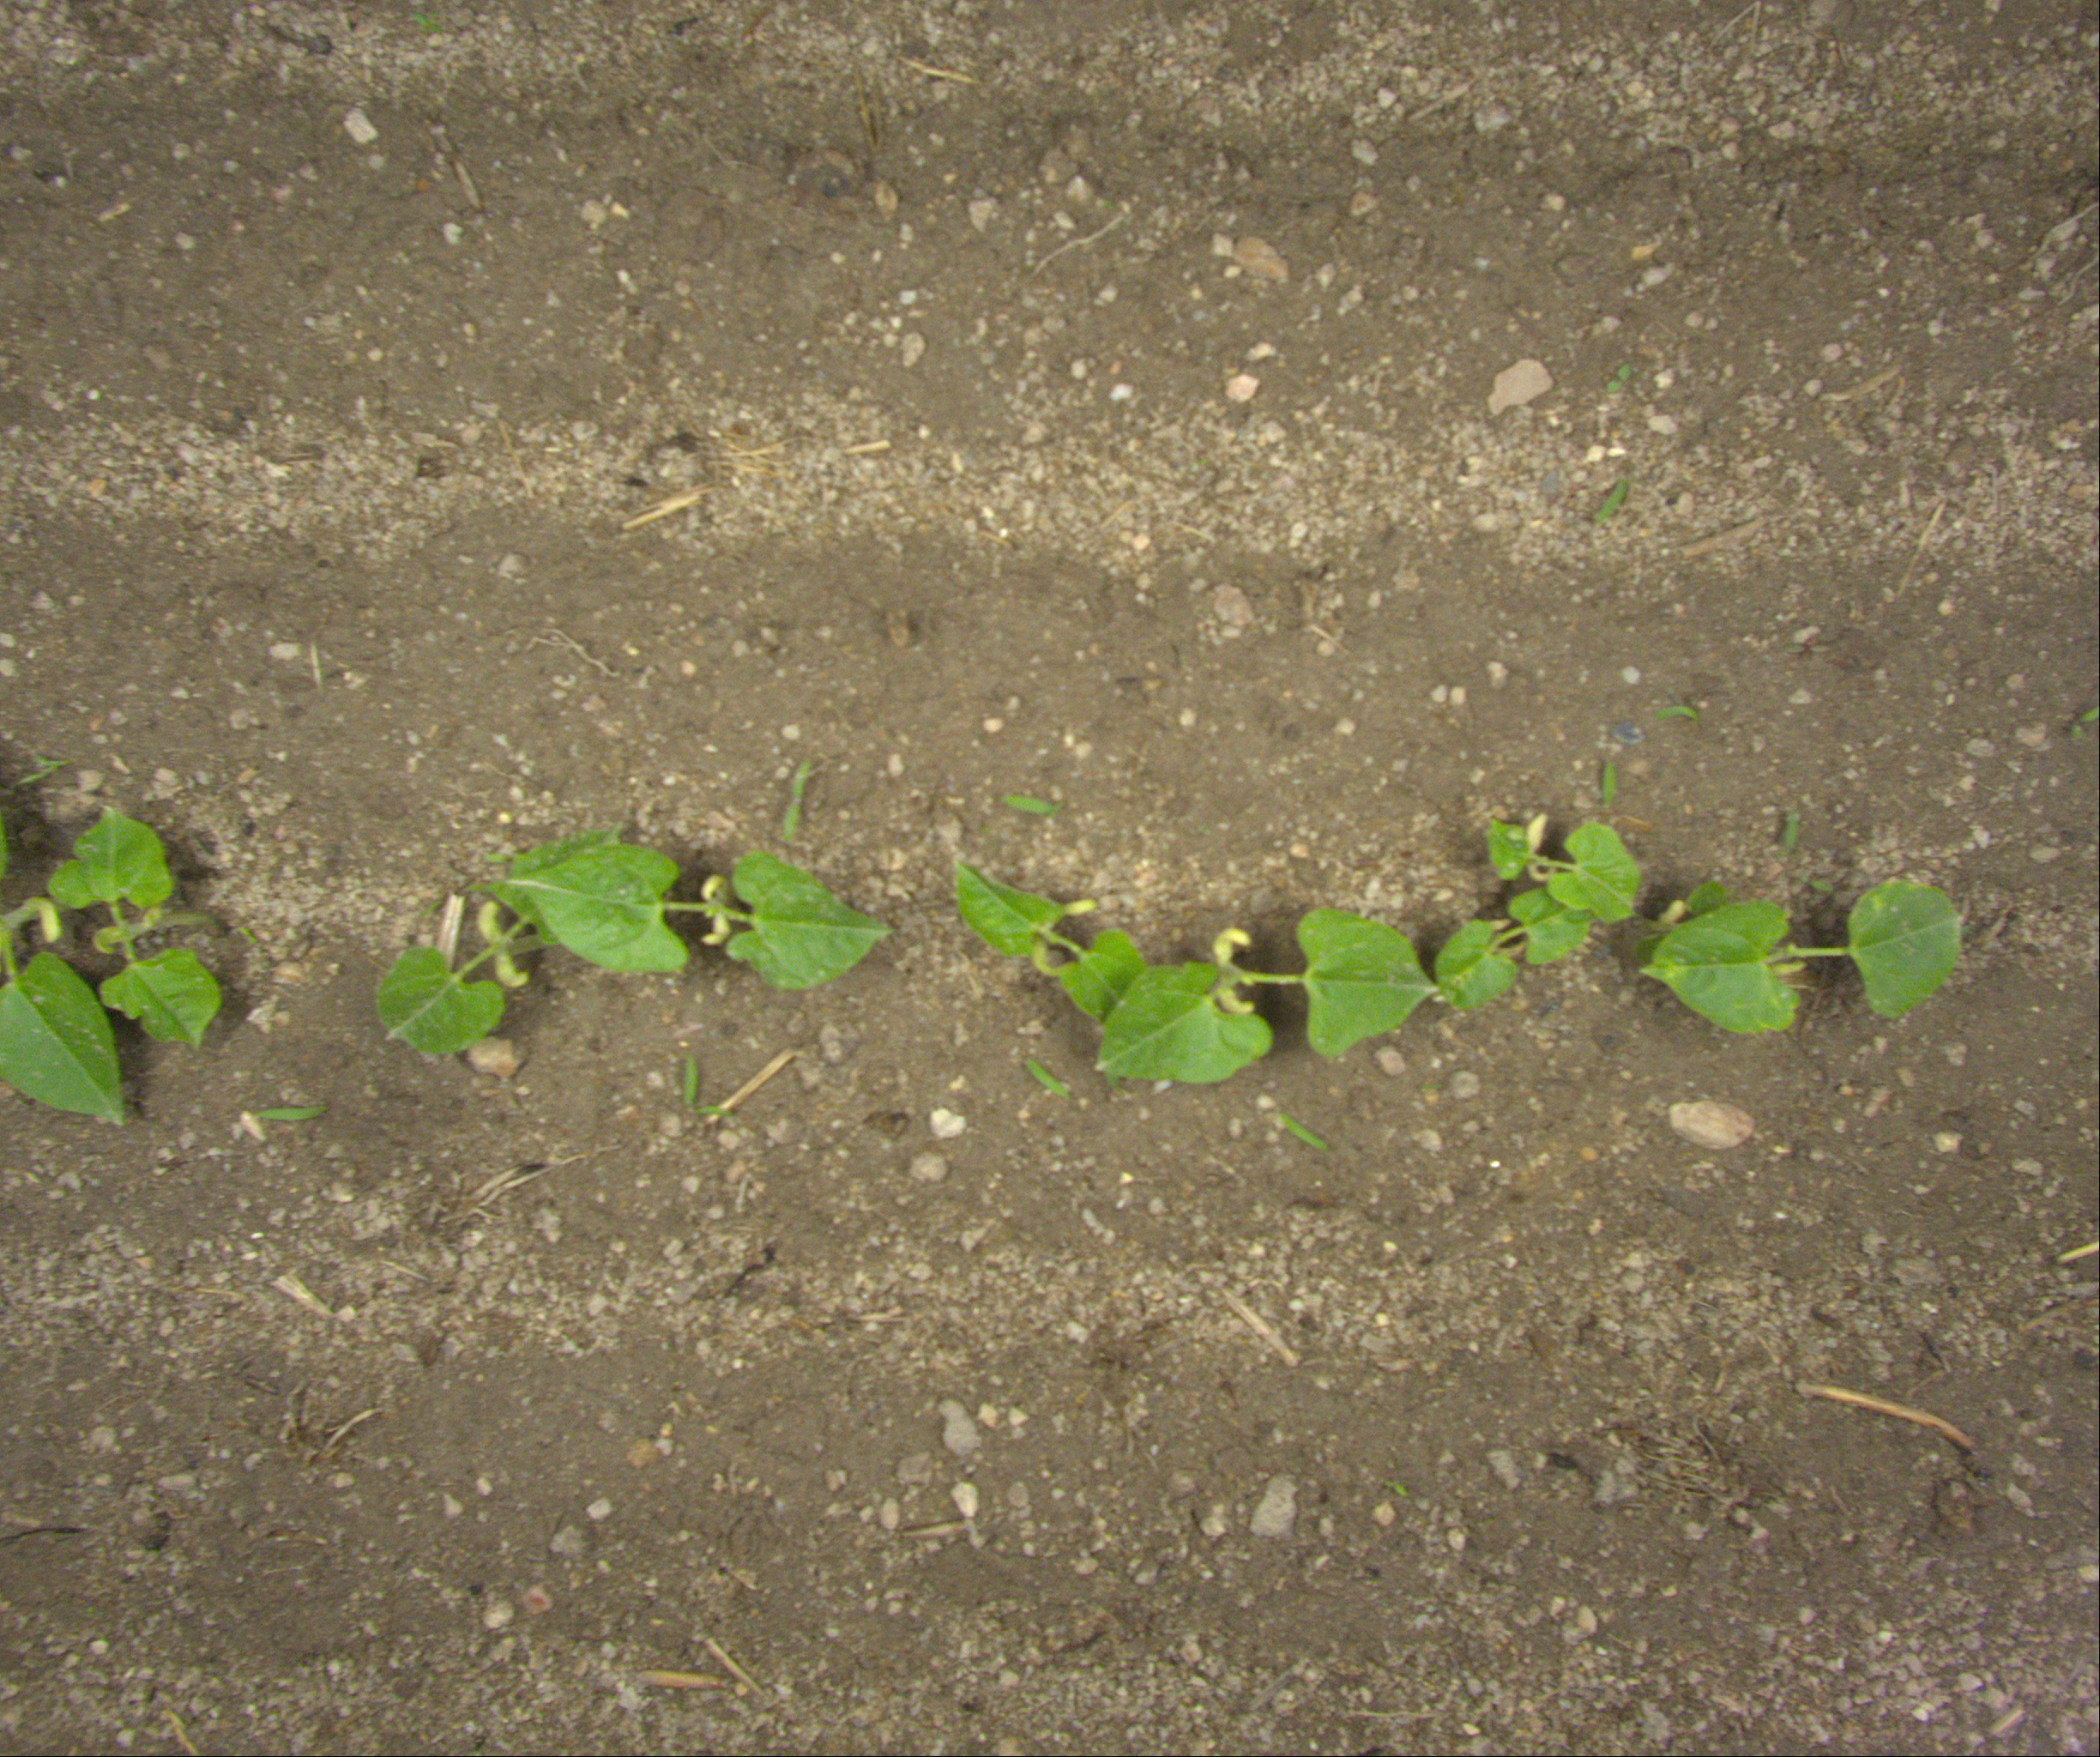
Crop: bean
Objects: bean, bean, bean, bean, bean, bean, bean, bean, bean